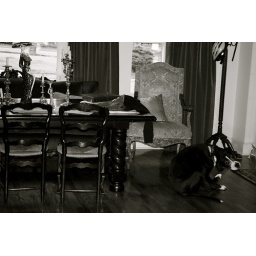
My dog waiting by the front door to be let outside